Falls of Balgy

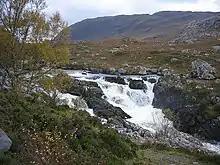
Wide falls in rocky hilly grassland

Falls of Balgy is a waterfall near Torridon in Scotland.